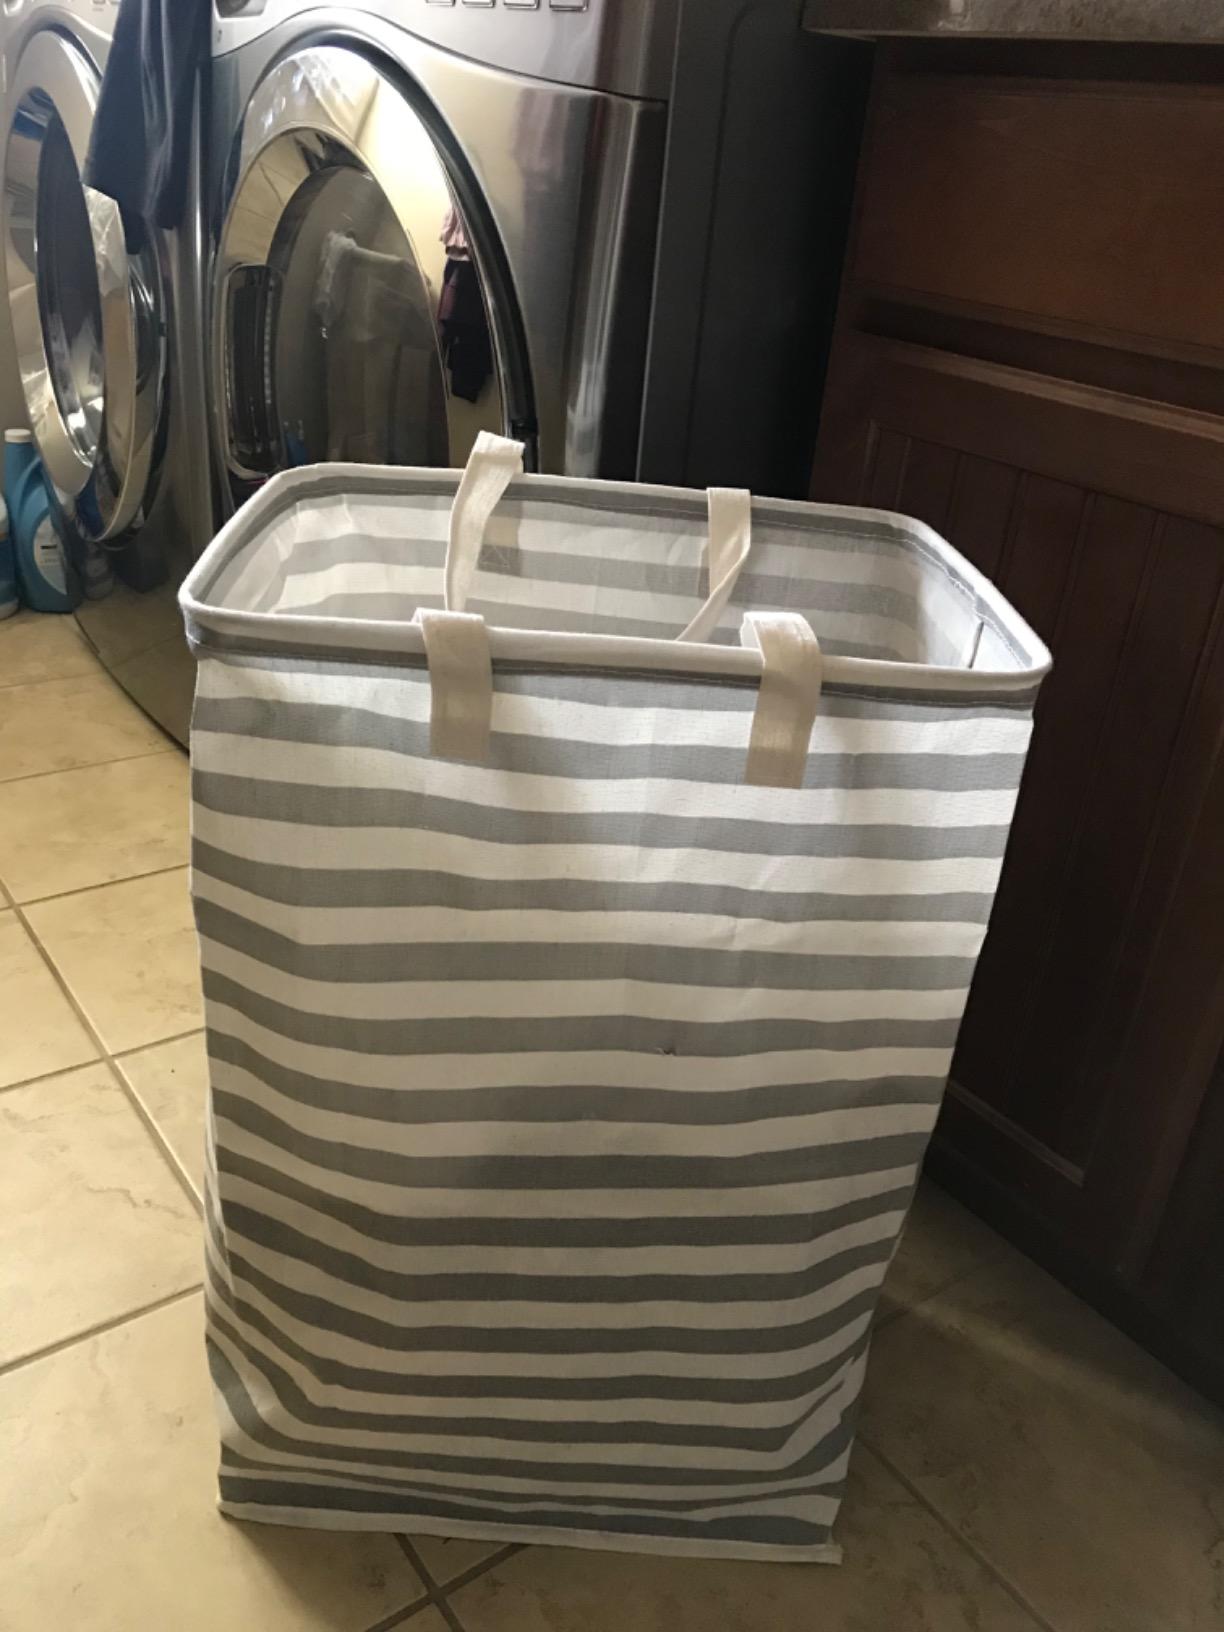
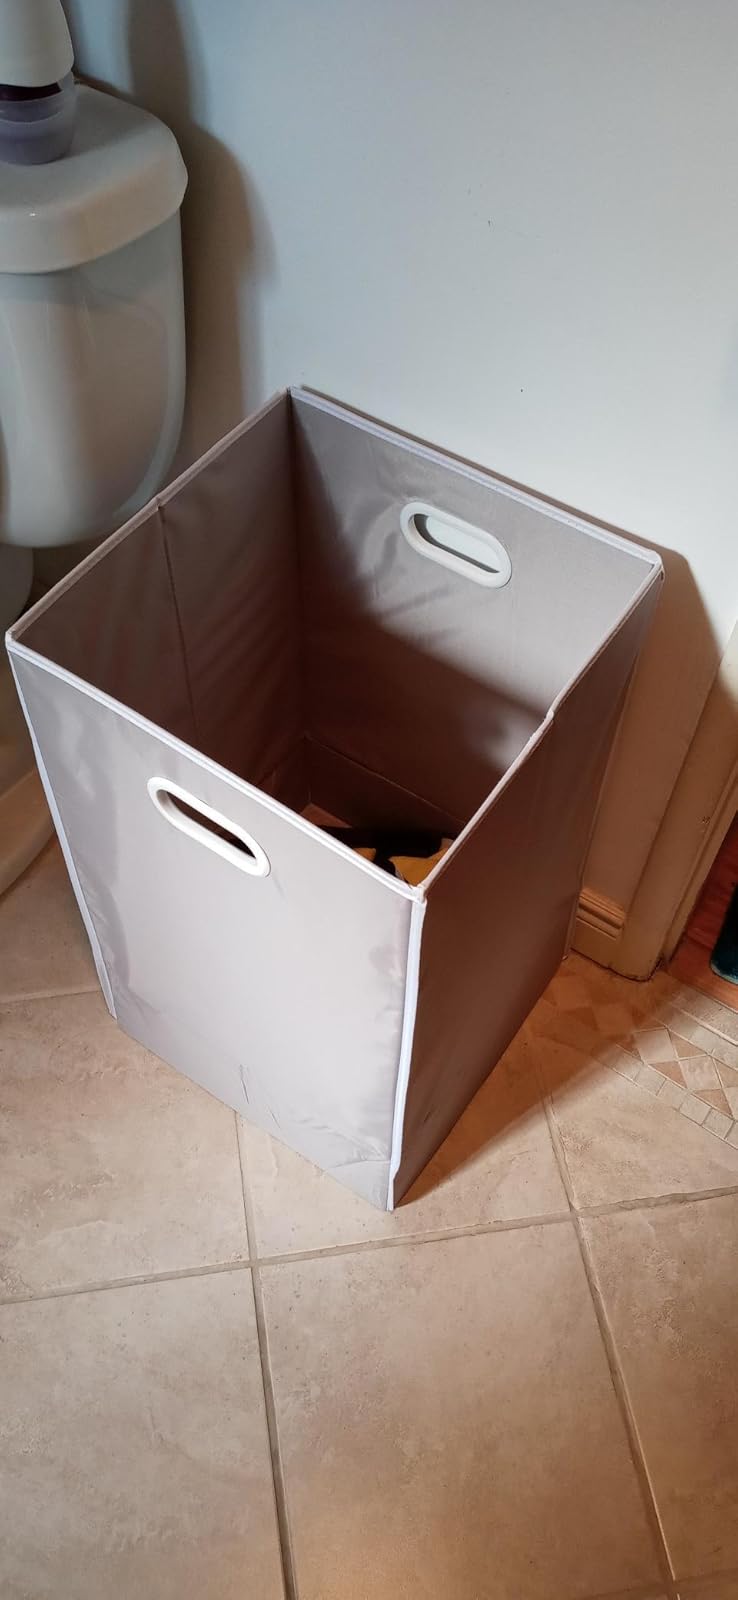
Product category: items_hamper
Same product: no